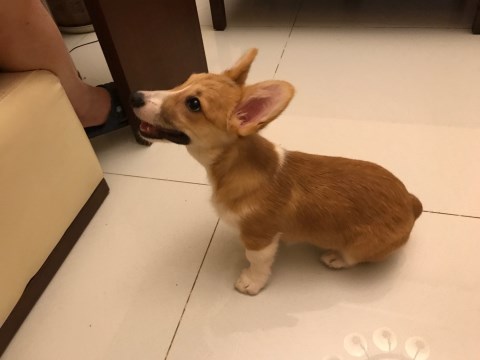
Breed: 2909-n000116-Cardigan